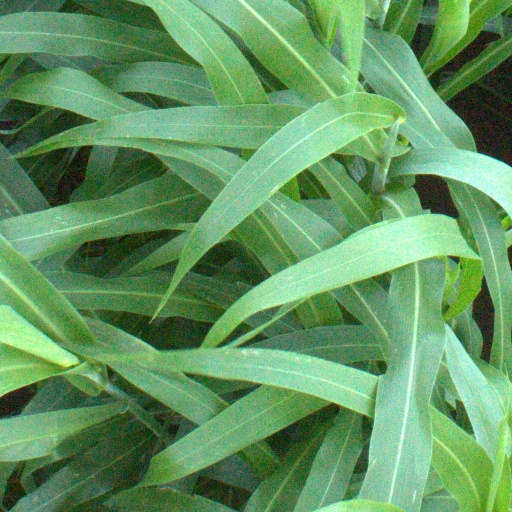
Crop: sorghum